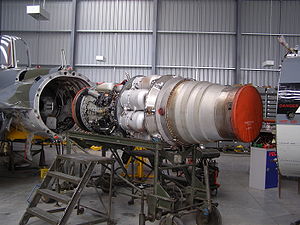
Hawker Hunter / Design / Motor
Hale og agterste skrog kan fjernes for at lette adgang til motoren
Hawker Hunter er en subsonisk britisk jetjager, udviklet og bygget af Hawker Siddeley for Royal Air Force sidst i 1940erne og først i 1950erne. Flyet var designet til at benytte den nye Rolls-Royce Avon turbojetmotor og det nye koncept med tilbagestrøgne vinger. Prototypen fløj i 1951, og den 7. september 1953 satte den hastighedsrekord for jetfly med 727.63 mph. Flyet havde en tophastighed på mach 0,94, men kunne gennembryde lydmuren under dyk. De første fly indgik i aktiv tjeneste i RAF i 1954. Den blev benyttet som en manøvredygtig interceptor dagjager, og afløste hurtigt førstegenerations jetfly som Gloster Meteor og de Havilland Venom, mens Gloster Javelin fungerede som altvejrs- og natjager.